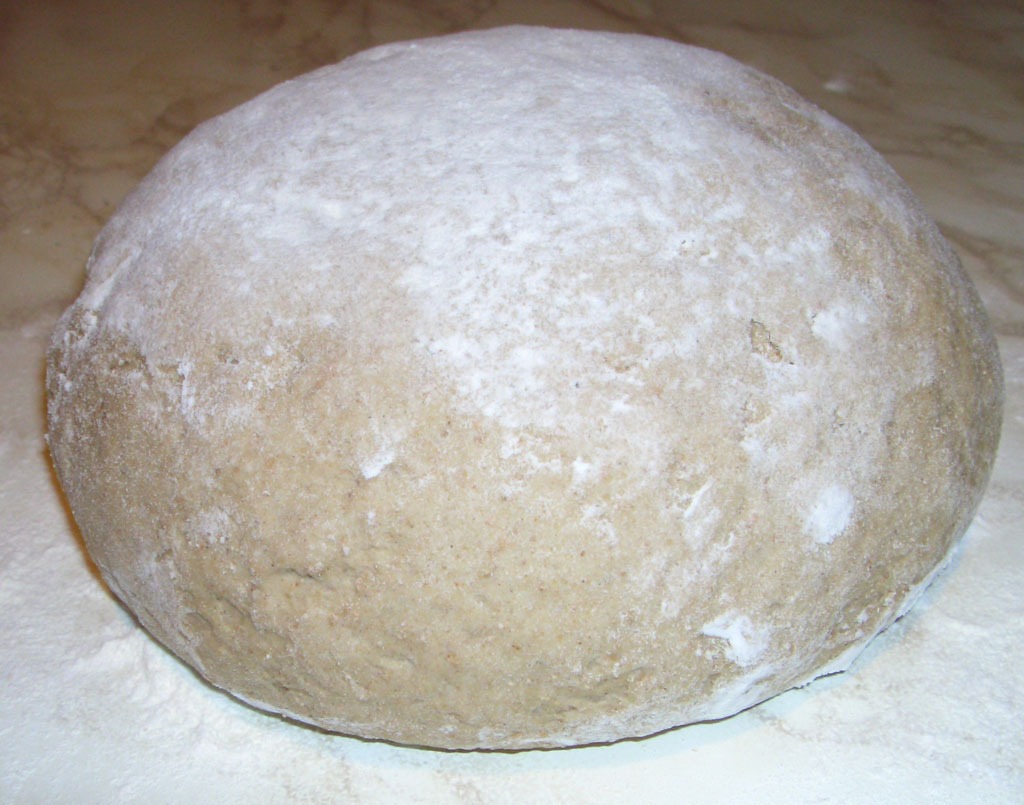
dish, food, powder, baking, eat, cuisine, bread, dough, cook, sourdough, bake, coconut, powdered sugar, ciabatta, flour, carbohydrates, baked goods, farmer's bread, bread dough, rye bread, grass family, mealy